Steven Duggar

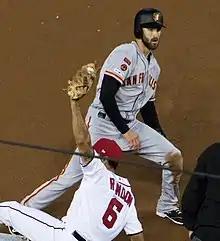
Duggar at Nationals Park in April 2019

Steven Michael Duggar (born November 4, 1993), nicknamed Duggy, is an American former professional baseball outfielder. He played in Major League Baseball (MLB) for the San Francisco Giants, Texas Rangers, and Los Angeles Angels. Duggar played college baseball at Clemson University, and was drafted in the sixth round of the 2015 MLB draft by the Giants, for whom he made his MLB debut with in 2018.